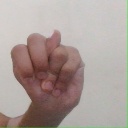
अक्षर: न